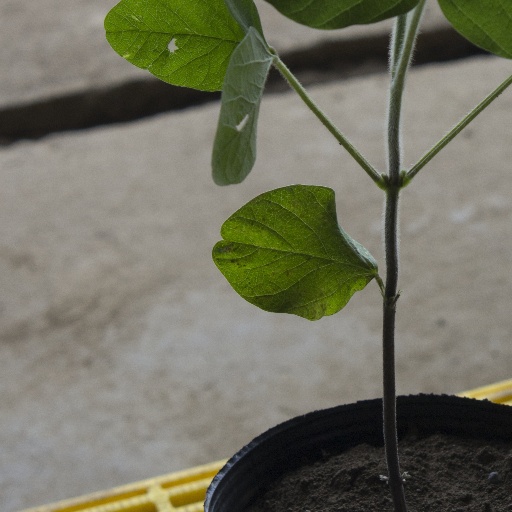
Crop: soybean